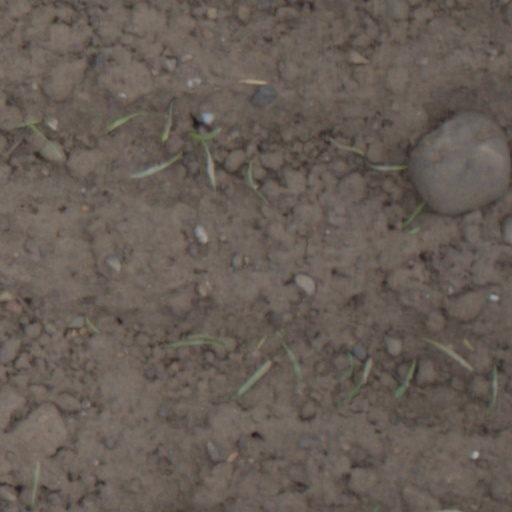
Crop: wheat